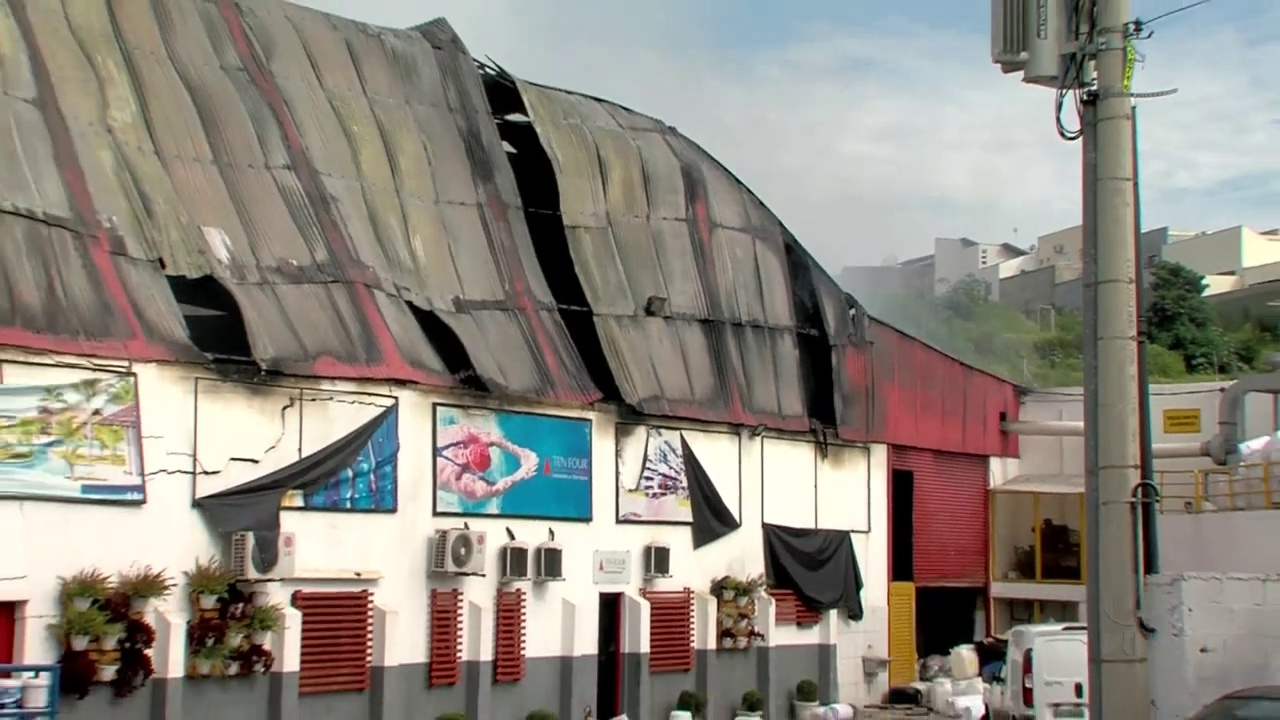
Fire: no
Smoke: yes